New Carissa

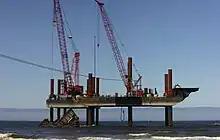
Titan Maritime jackup barges and cranes during "New Carissa" dismantling, July 2008

Prior to the dismantling project, there was debate by local residents on whether the wrecked stern should be removed. Some local officials believed the stern, which lay on a remote area of the beach, was not a hazard or an eyesore. Arnie Roblan, a state representative from Coos Bay, called the wreck a potential tourist attraction. For some residents, uncertainty remained surrounding Titan's removal plan, with the worry that the stern would be unable to withstand the force of the hydraulic pullers and that parts of the ship already buried in the sand would be unmovable. The president of the Coos Bay city council expressed concern that the proposed removal operation could cause ecological damage that would not occur if the ship were left on the beach. He further noted that "shipwrecks on the Oregon Coast are part of our history. There are a lot of ways you could better spend the money here." Many environmentalists, as well as federal biologists and residents of the local community, were concerned about the potential for further ecological damage should the vessel leak any of the fuel oil that remained on board.